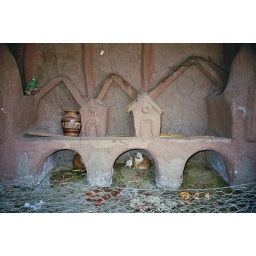
El Castillo des Cuys, an adobe guniea pig house in Pisaq.